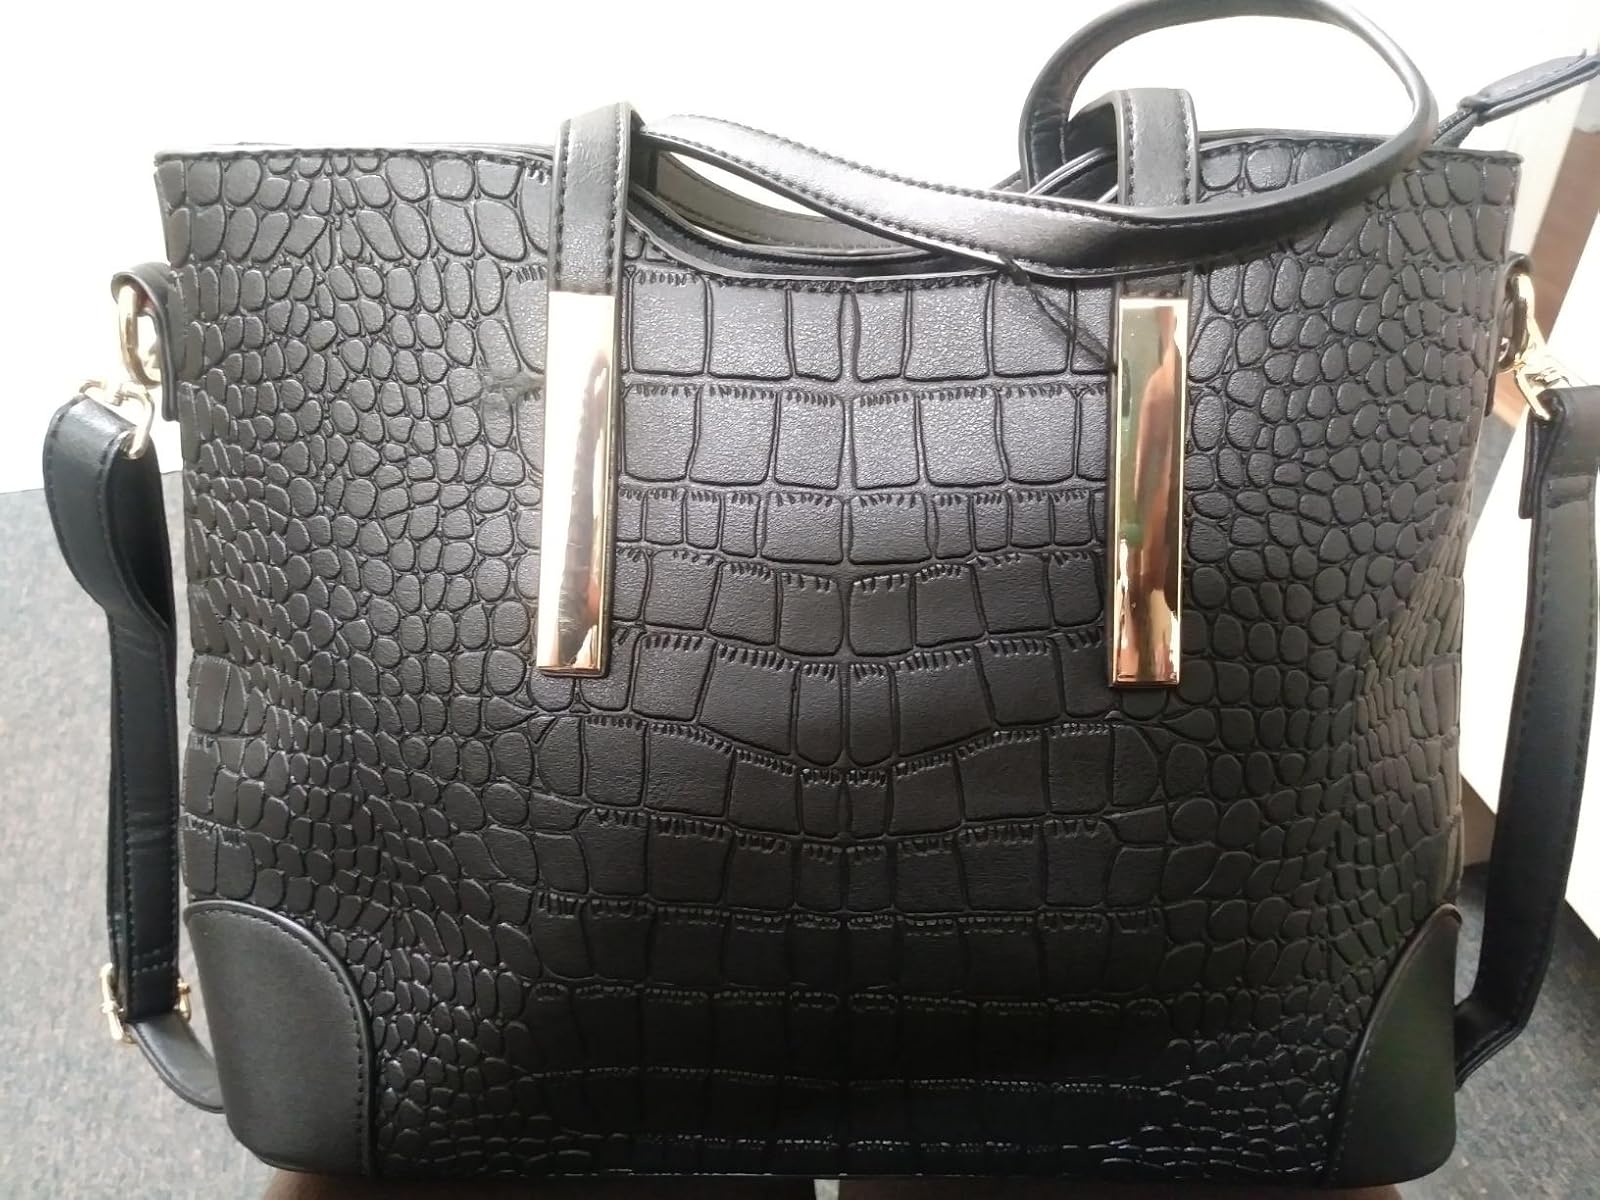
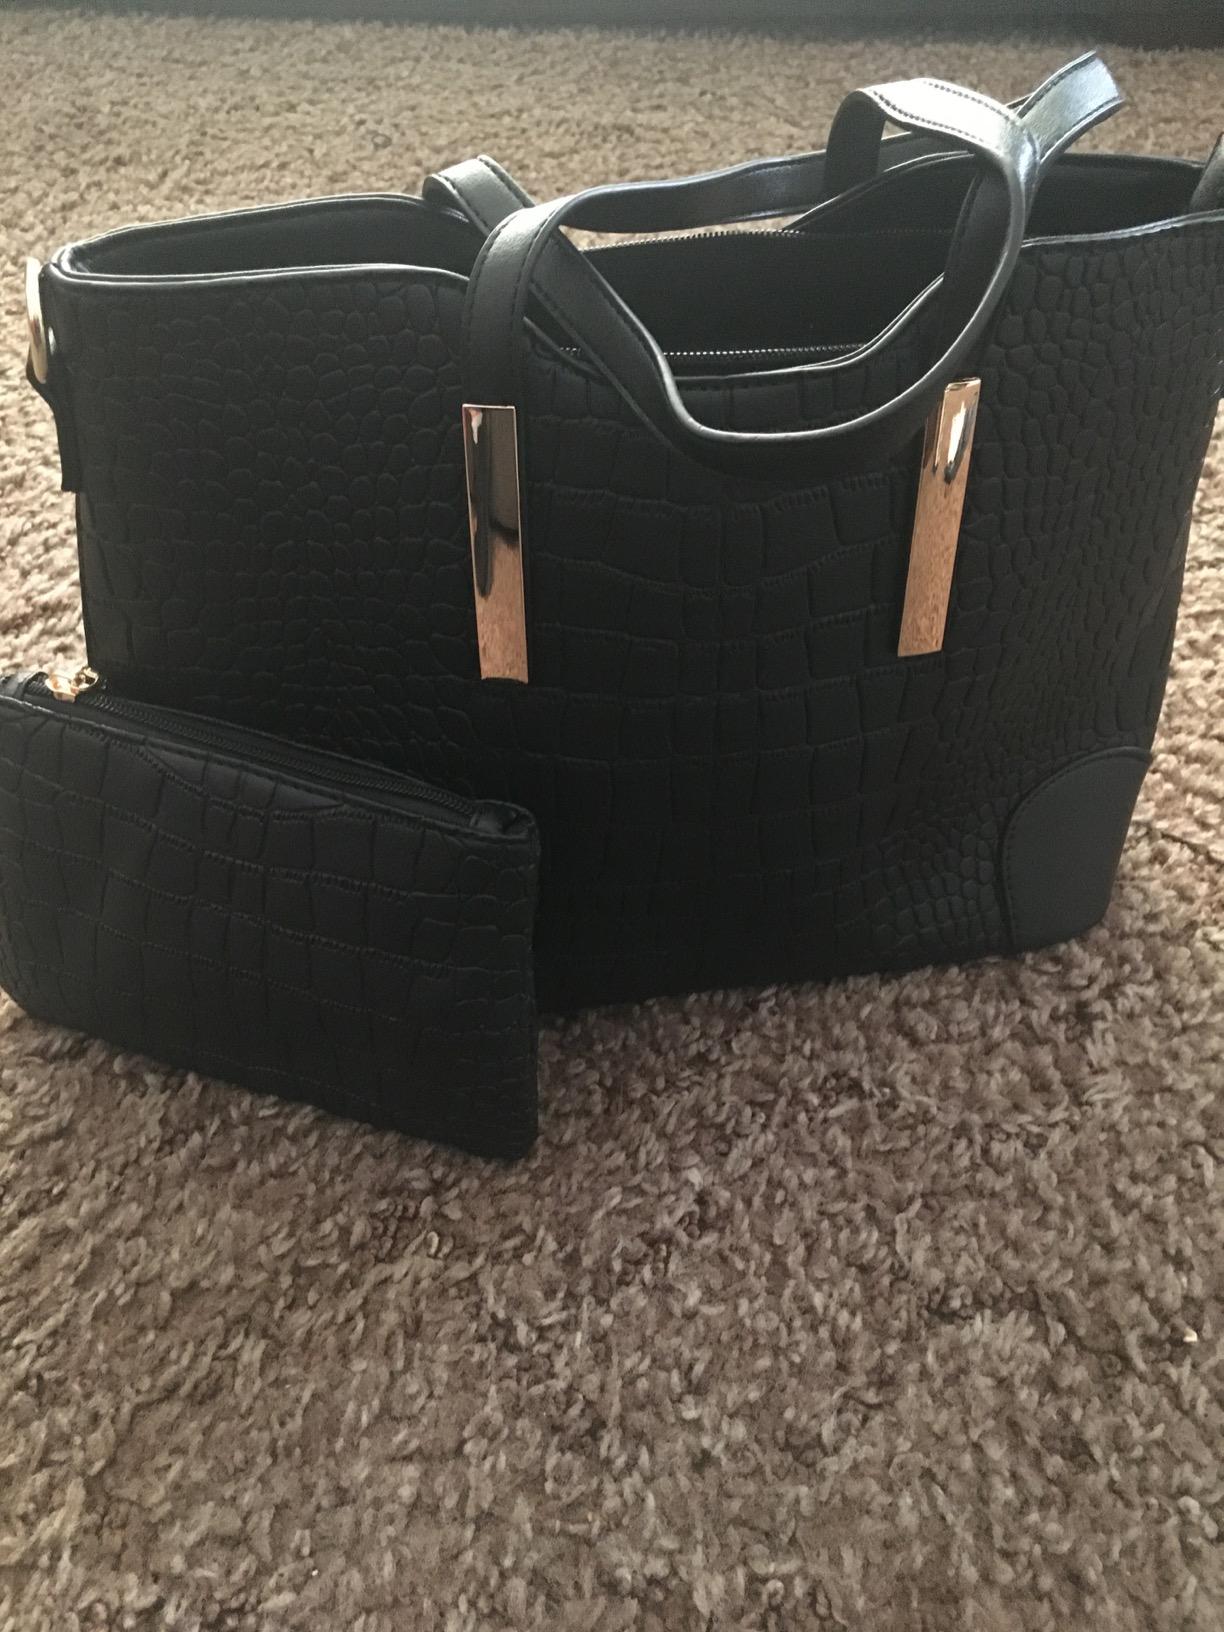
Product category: accessories_handbag
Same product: yes